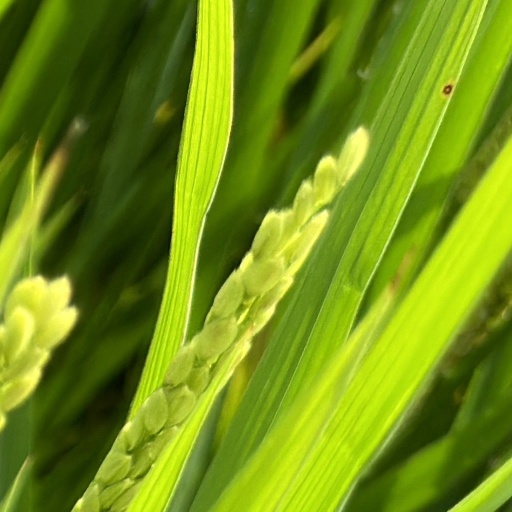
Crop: rice